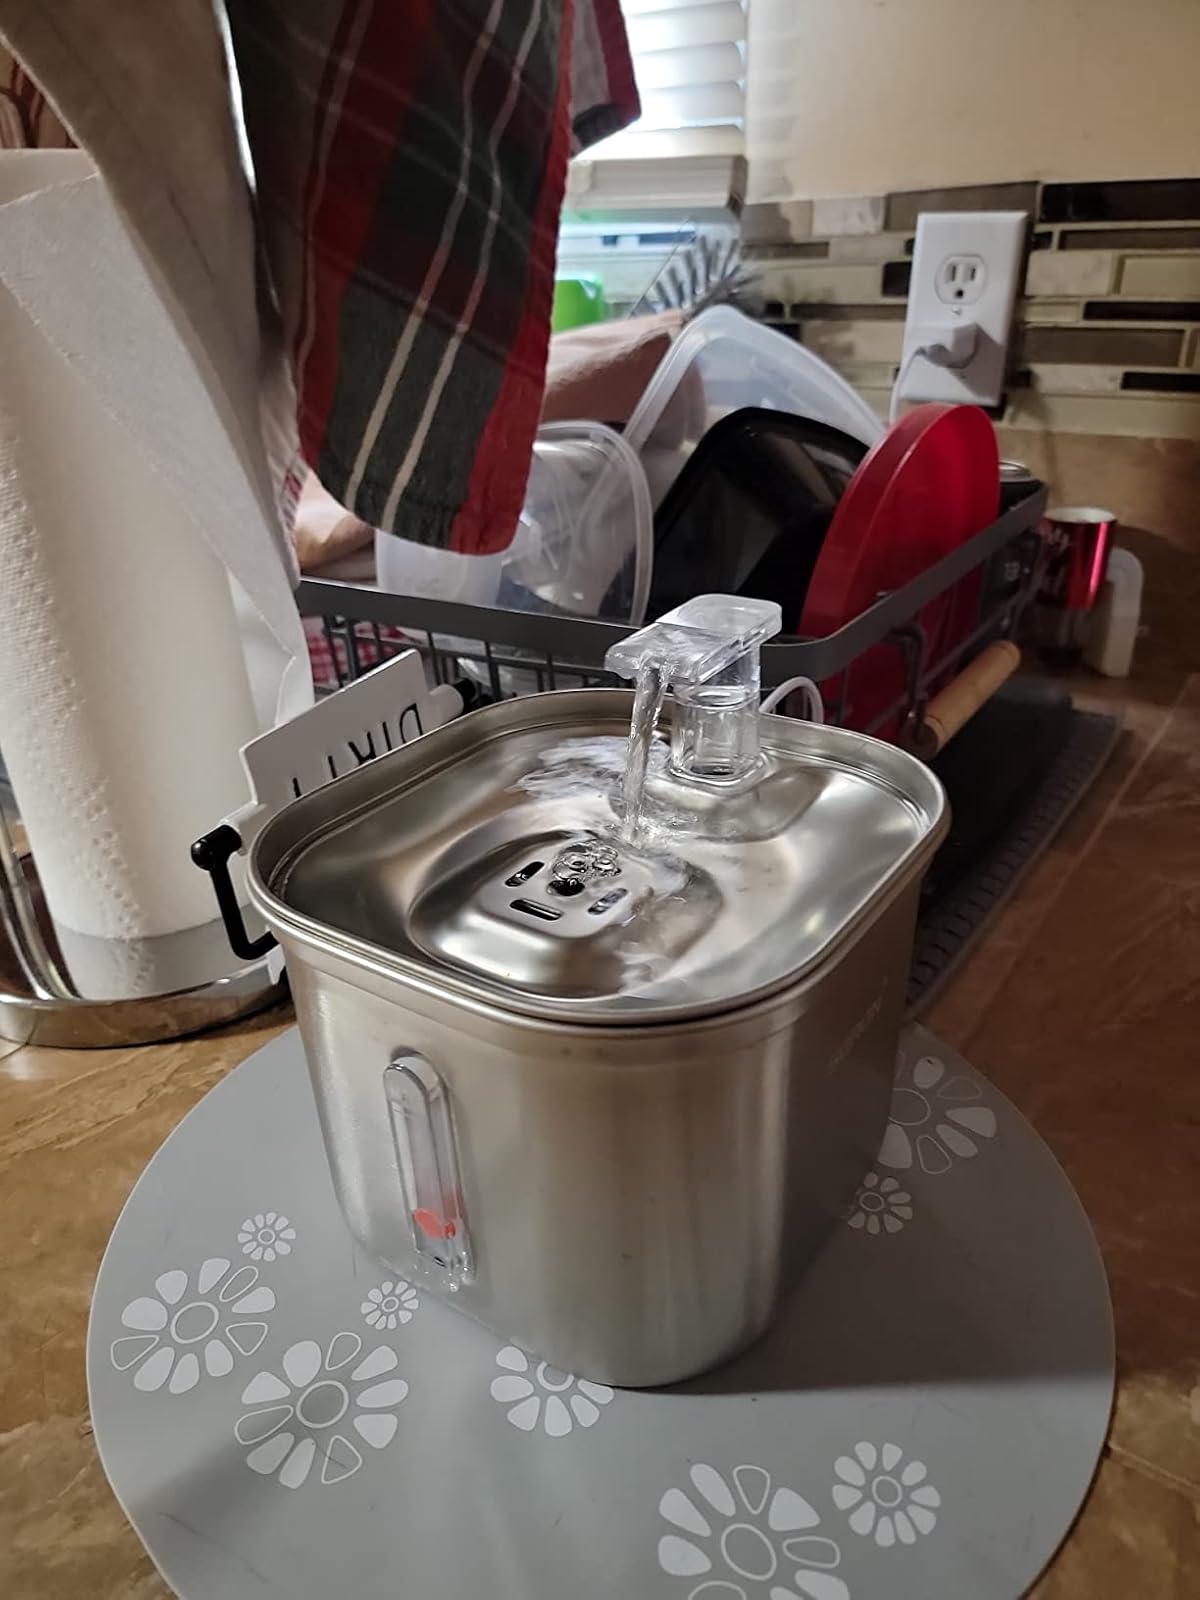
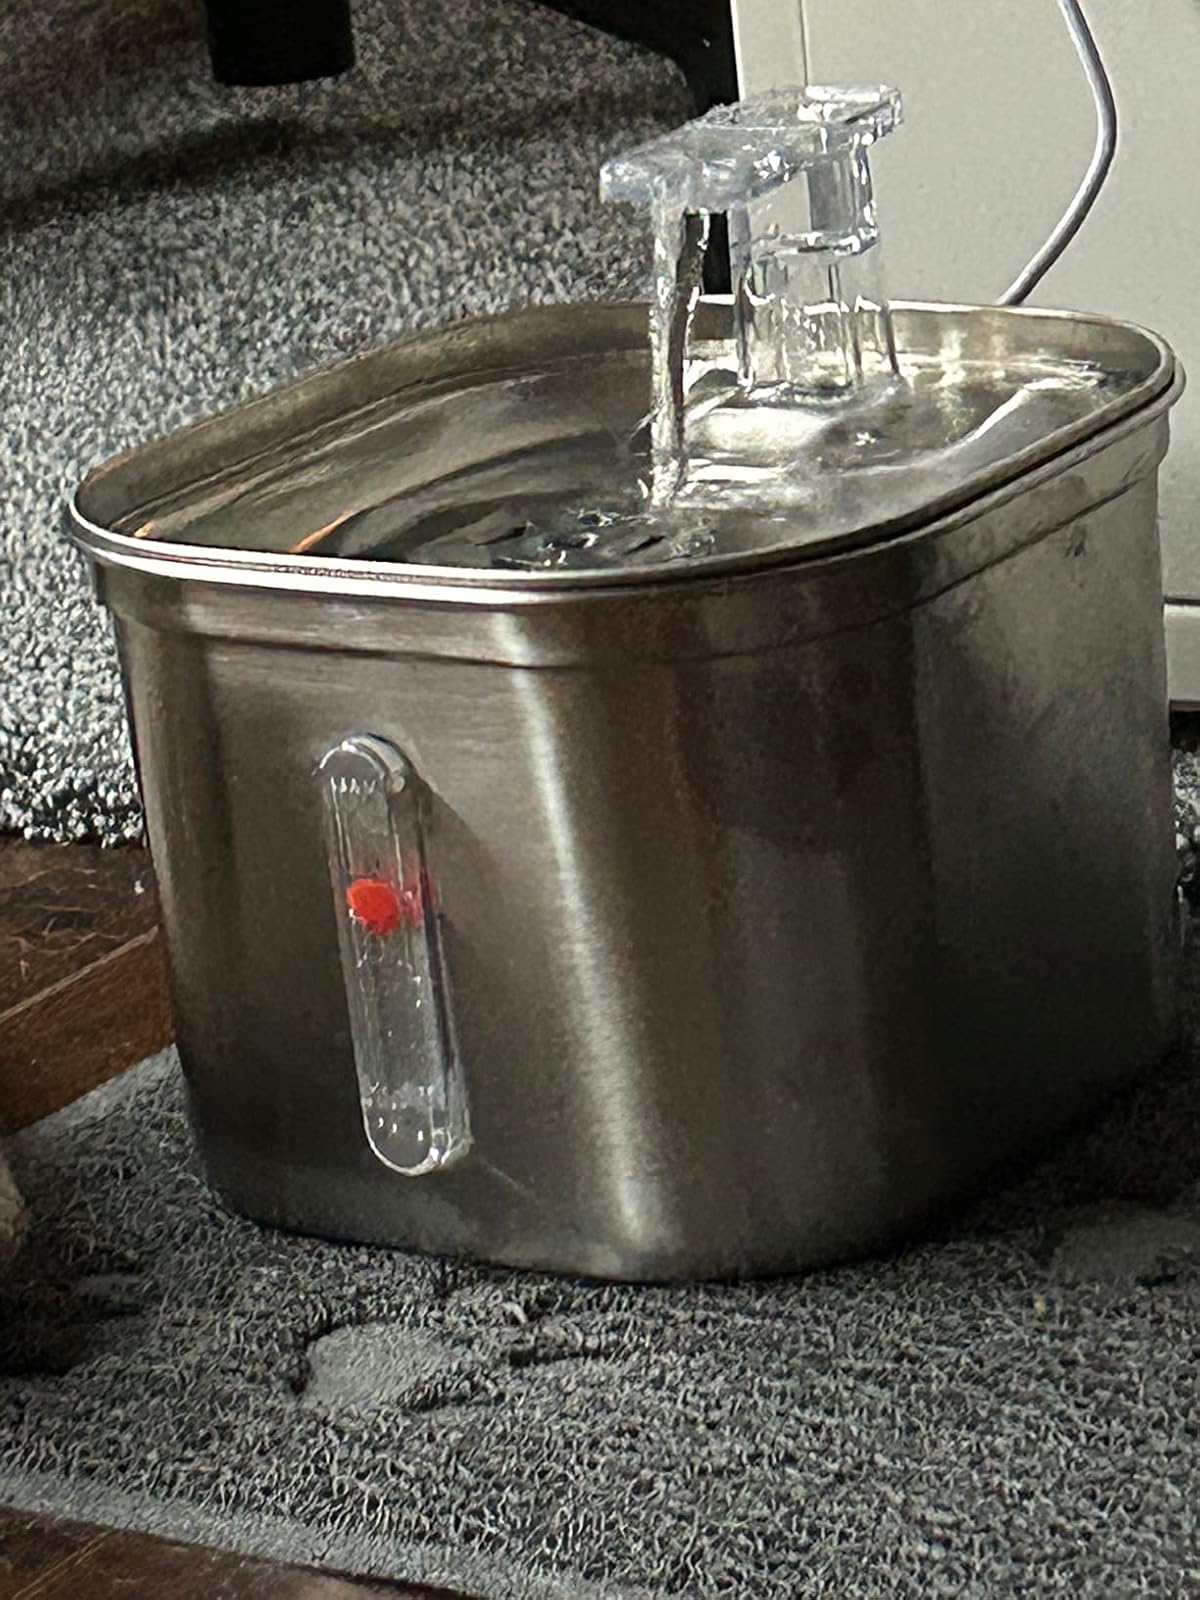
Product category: items_bowl
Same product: yes